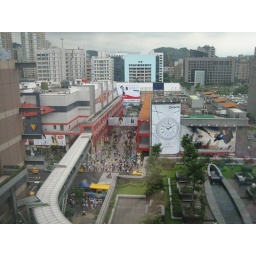
view from the window in the building where the wedding was held